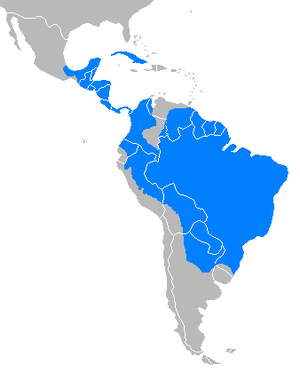
Cette liste commentée recense la mammalofaune en Guyane. Elle répertorie les espèces de mammifères guyanais actuels et celles qui ont été récemment classifiées comme éteintes. Cette liste comporte 250 espèces réparties en douze ordres et 43 familles, dont quatre sont « en danger », sept sont « vulnérables », cinq sont « quasi menacées » et 27 ont des « données insuffisantes » pour être classées.